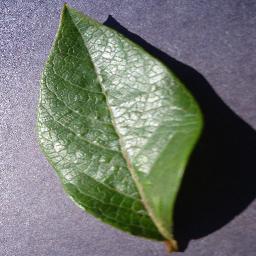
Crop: blueberry
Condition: healthy